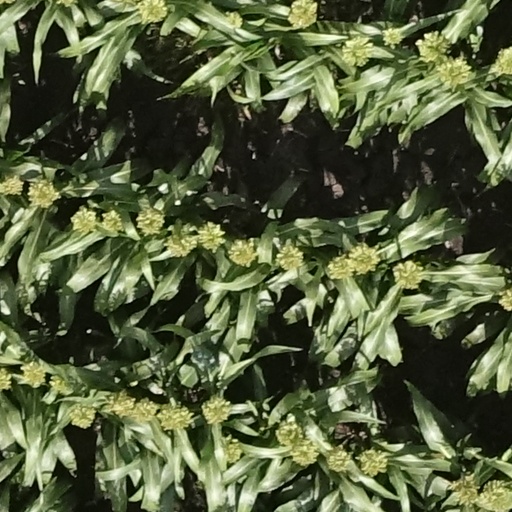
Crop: sorghum